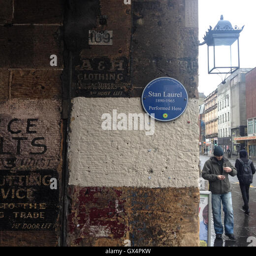
plaque on the wall of the building which once housed